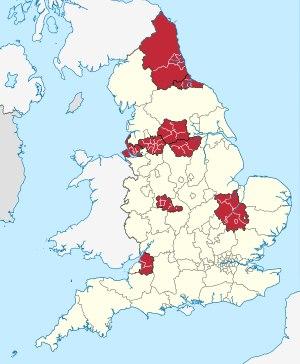
Une autorité combinée est un type de gouvernement local en Angleterre créé par le Local Democracy, Economic Development and Construction Act de 2009.